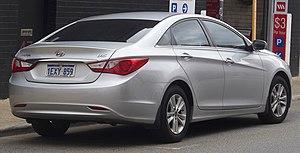
La Sonata est une automobile familiale conçue par le constructeur sud-coréen Hyundai. Elle a été lancée pour la première fois en 1985 et a connu 7 générations : 1985 - 1987, 1988 - 1993, 1993 - 1998, 1998 - 2004, 2004 - 2009, 2009 - 2014, 2014 - ...